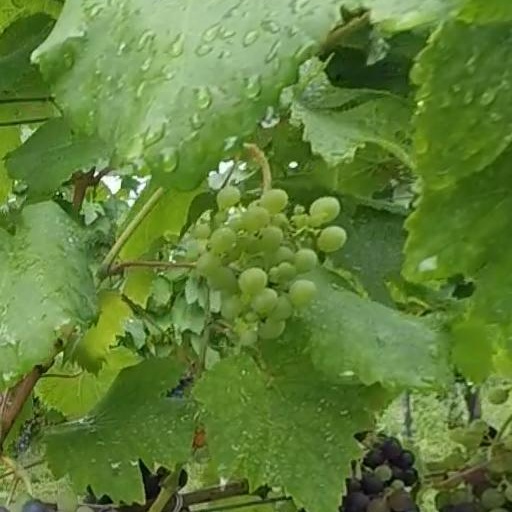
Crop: grape